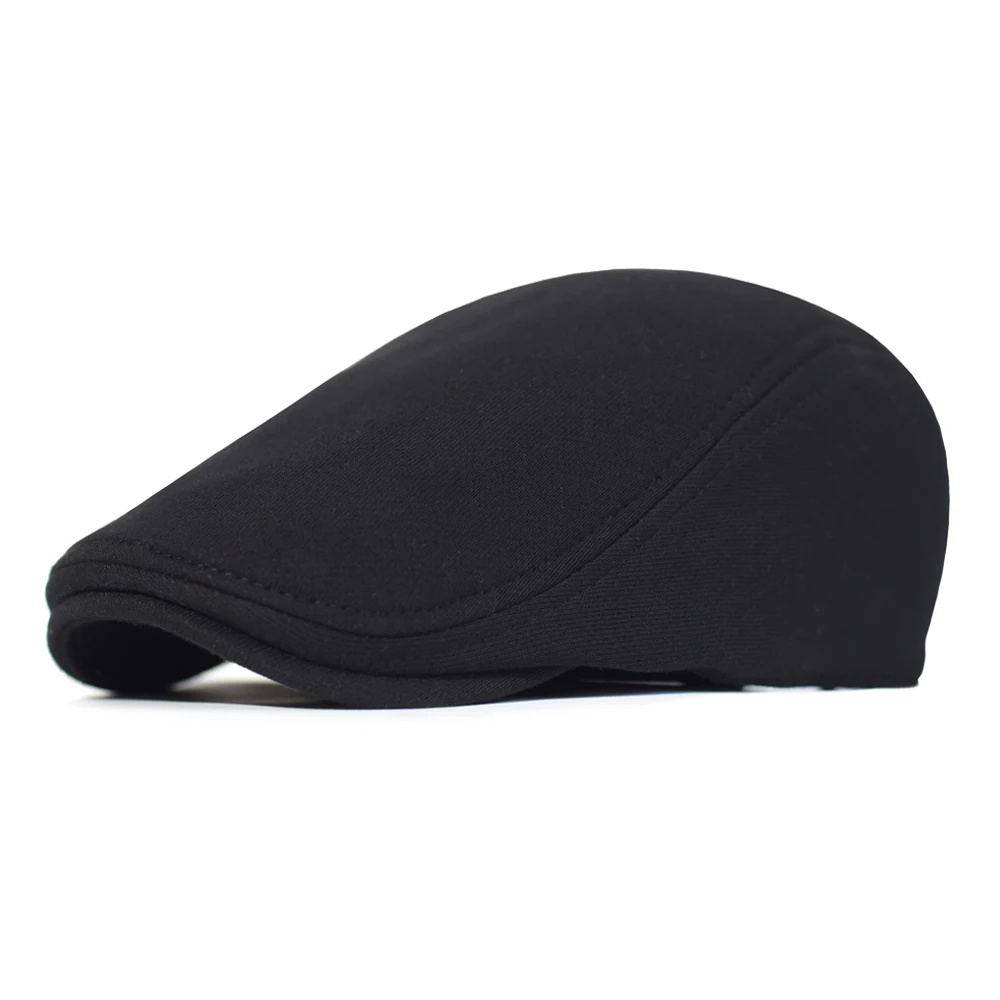
Pánská retro čepice
Pánská jednobarevná retro čepice ve více barvách na výběr. Materiál: 100 % polyester
Brand: Shop-Land.cz
Category: Apparel & Accessories > Clothing Accessories > Hats > Flat Caps